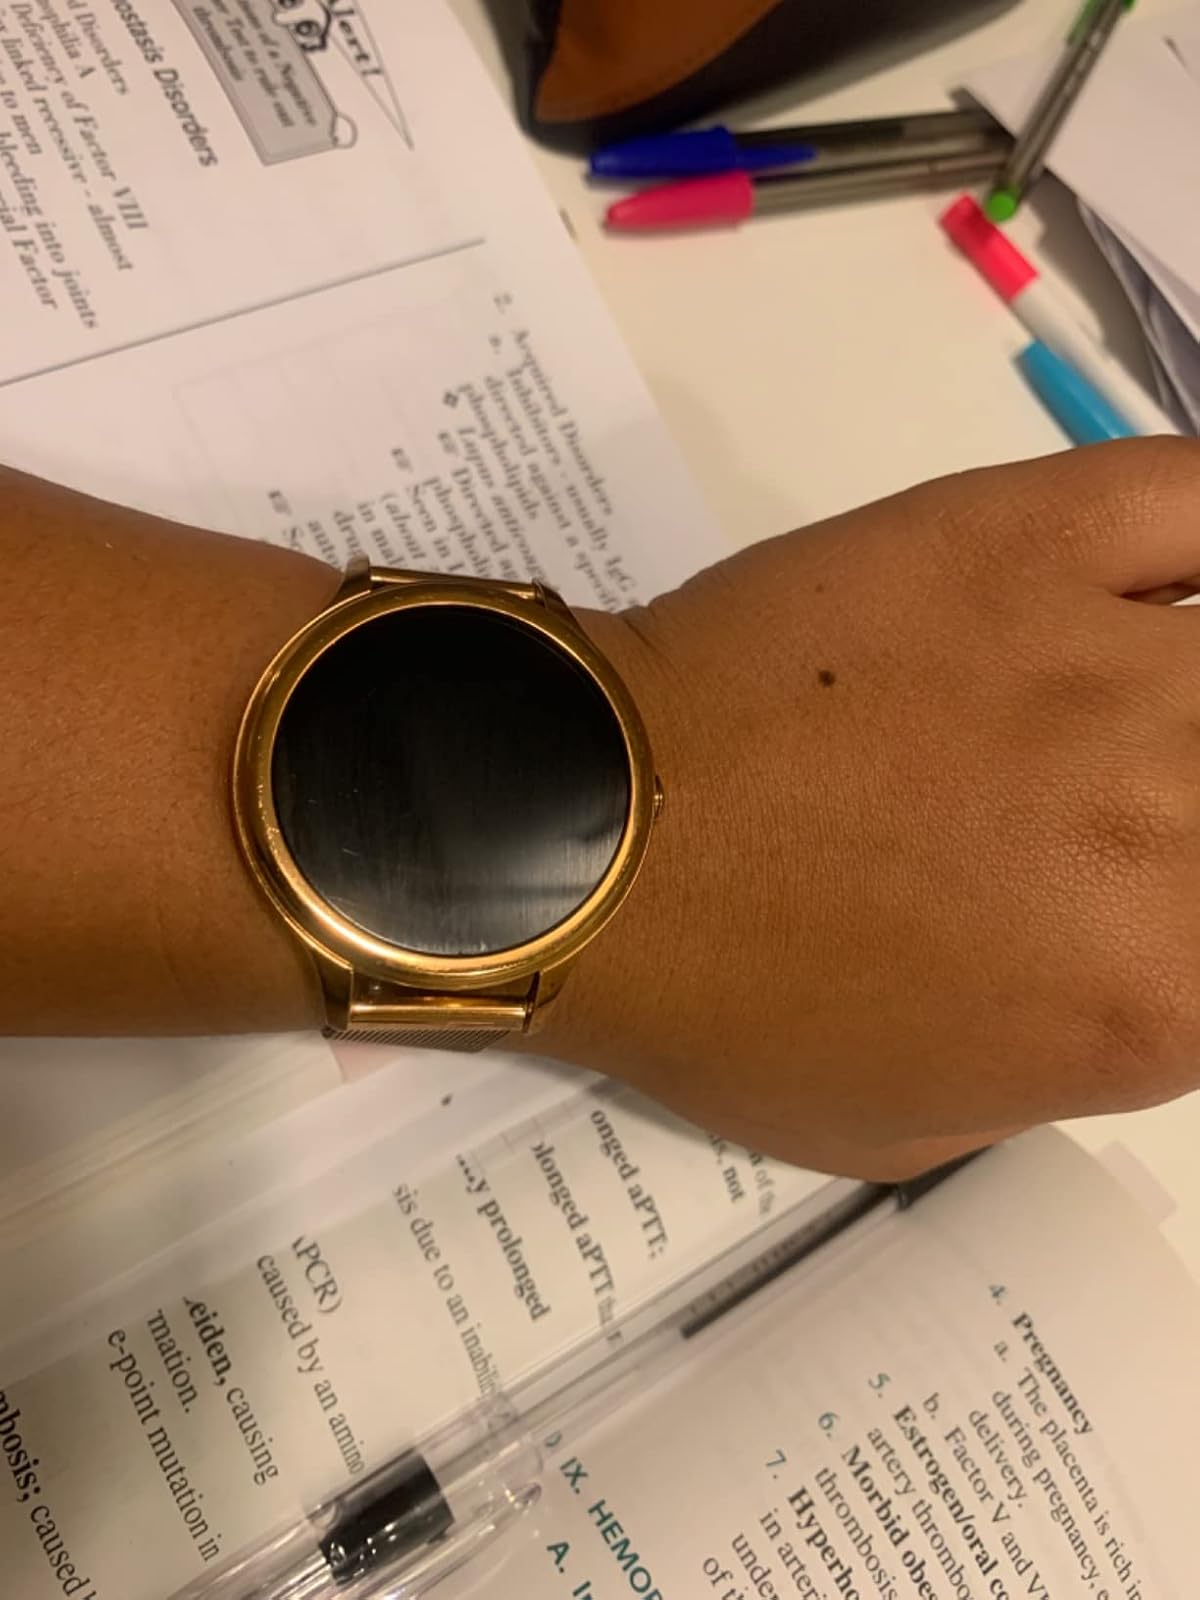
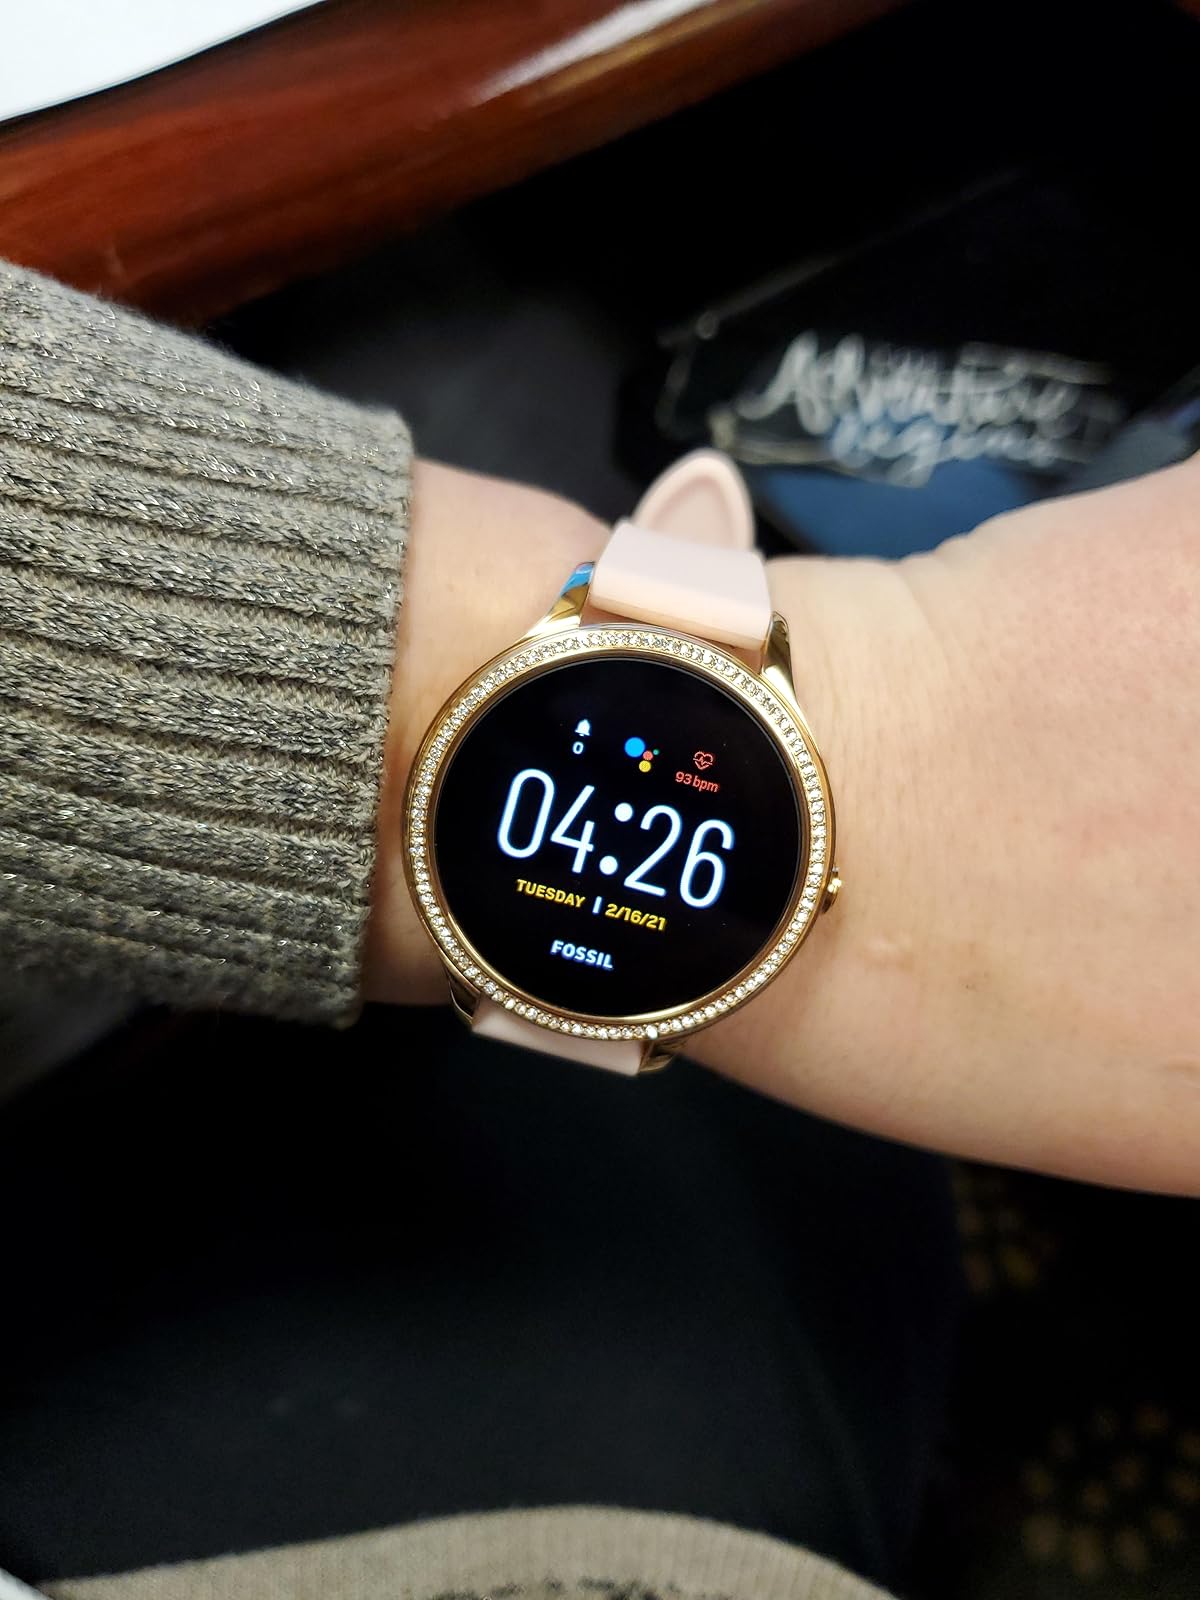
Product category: smartwatch
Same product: no